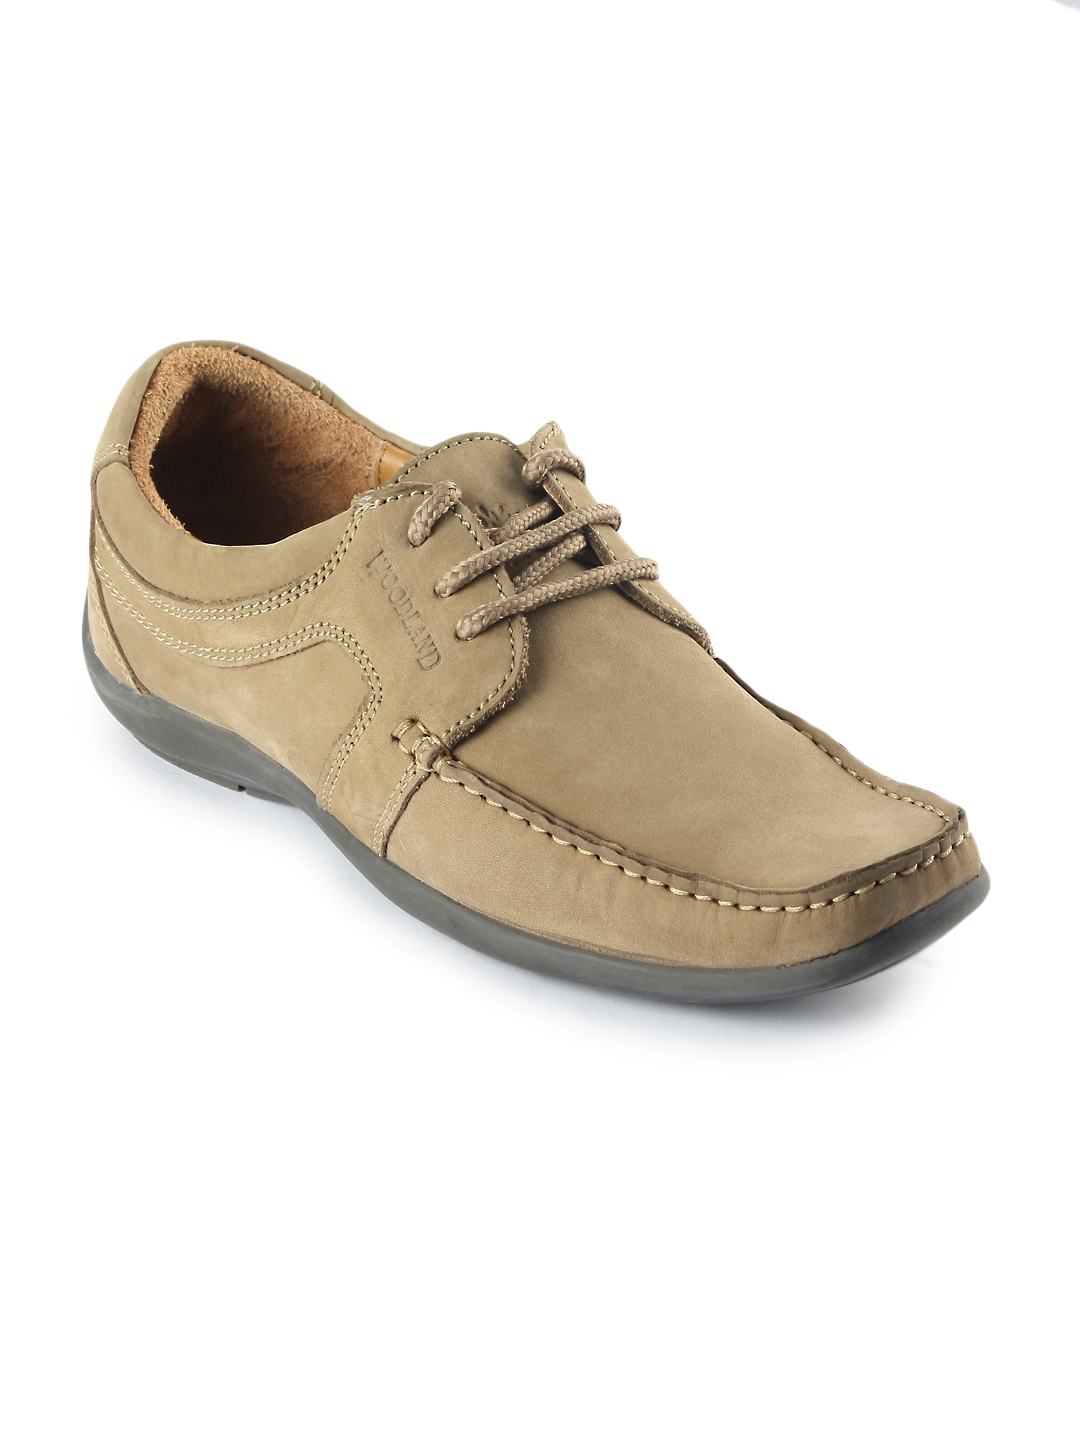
Woodland Men Khaki Casual Shoes
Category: Footwear / Shoes / Casual Shoes
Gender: Men
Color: Khaki
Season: Summer 2016
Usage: Casual